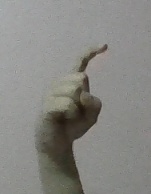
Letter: ra